Burmese–Siamese War (1759–1760)

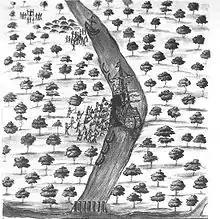
Drawing by a Jesuit priest from 1690, depicting French commander Brigadier du Bruant being attacked by Tavoyan forces in Tavoy River. Du Bruant was among many French officials who had escaped from Siamese onslaught at Mergui in 1688.

During this period, Mergui on the Andaman Sea was the primary port of Siam through which its trade with India and the West was conducted. In 1683, King Narai of Siam, at suggestion of his First Minister Constantine Phaulkon, appointed a former British East India Company employee Richard Burnaby to be the governor of Mergui. Burnaby and his harbormaster Samuel White went out of Siamese control in their attempts to establish their own personal dominance over the trades of the Bay of Bengal by building a large fleet and attacking rival merchant ships in 1685. These actions enraged the English East India Company stationed at Madras, leading to the Anglo-Siamese War. East India Company considered its former employees Richard Burnaby and Samuel White to be the troublemakers. The Company then sent some ships to impose naval blockade on Mergui in 1687 and to arrest the two Englishmen. Siamese armies, under the Siamese governor of Tenasserim, responded by attacking, resuming control of Mergui and massacring most of the English residents and arrivals there, including Burnaby. King Narai then made a French militaryman Chevalier de Beauregard the "Okphra" or governor of Mergui. In 1688, King Narai allowed the French to station their troops in Mergui. However, the Siamese Revolution happened shortly after. Siamese armies expelled the French from Mergui. De Beauregard fled on ships and sailed into the Tavoy River to seek refuge at Tavoy, which had been under Burmese rule. Unfortunately, De Beauregard and other French men were attacked and arrested by Tavoyan authorities. De Beauregard was condemned to slavery by Burmese authorities, deported to Pegu and died shortly after in slavery.